Star Driver (novel)

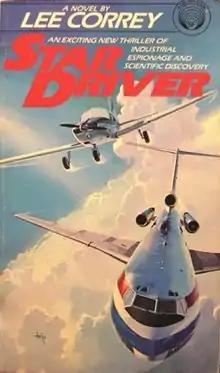
First edition (publ. Del Rey Books) Cover art by Attila Hejja

Greg Costikyan reviewed "Star Driver" in "Ares Magazine" #6 and commented that "Correy is a good storyteller, and if "Star Driver" is super science, it is "good" super science."